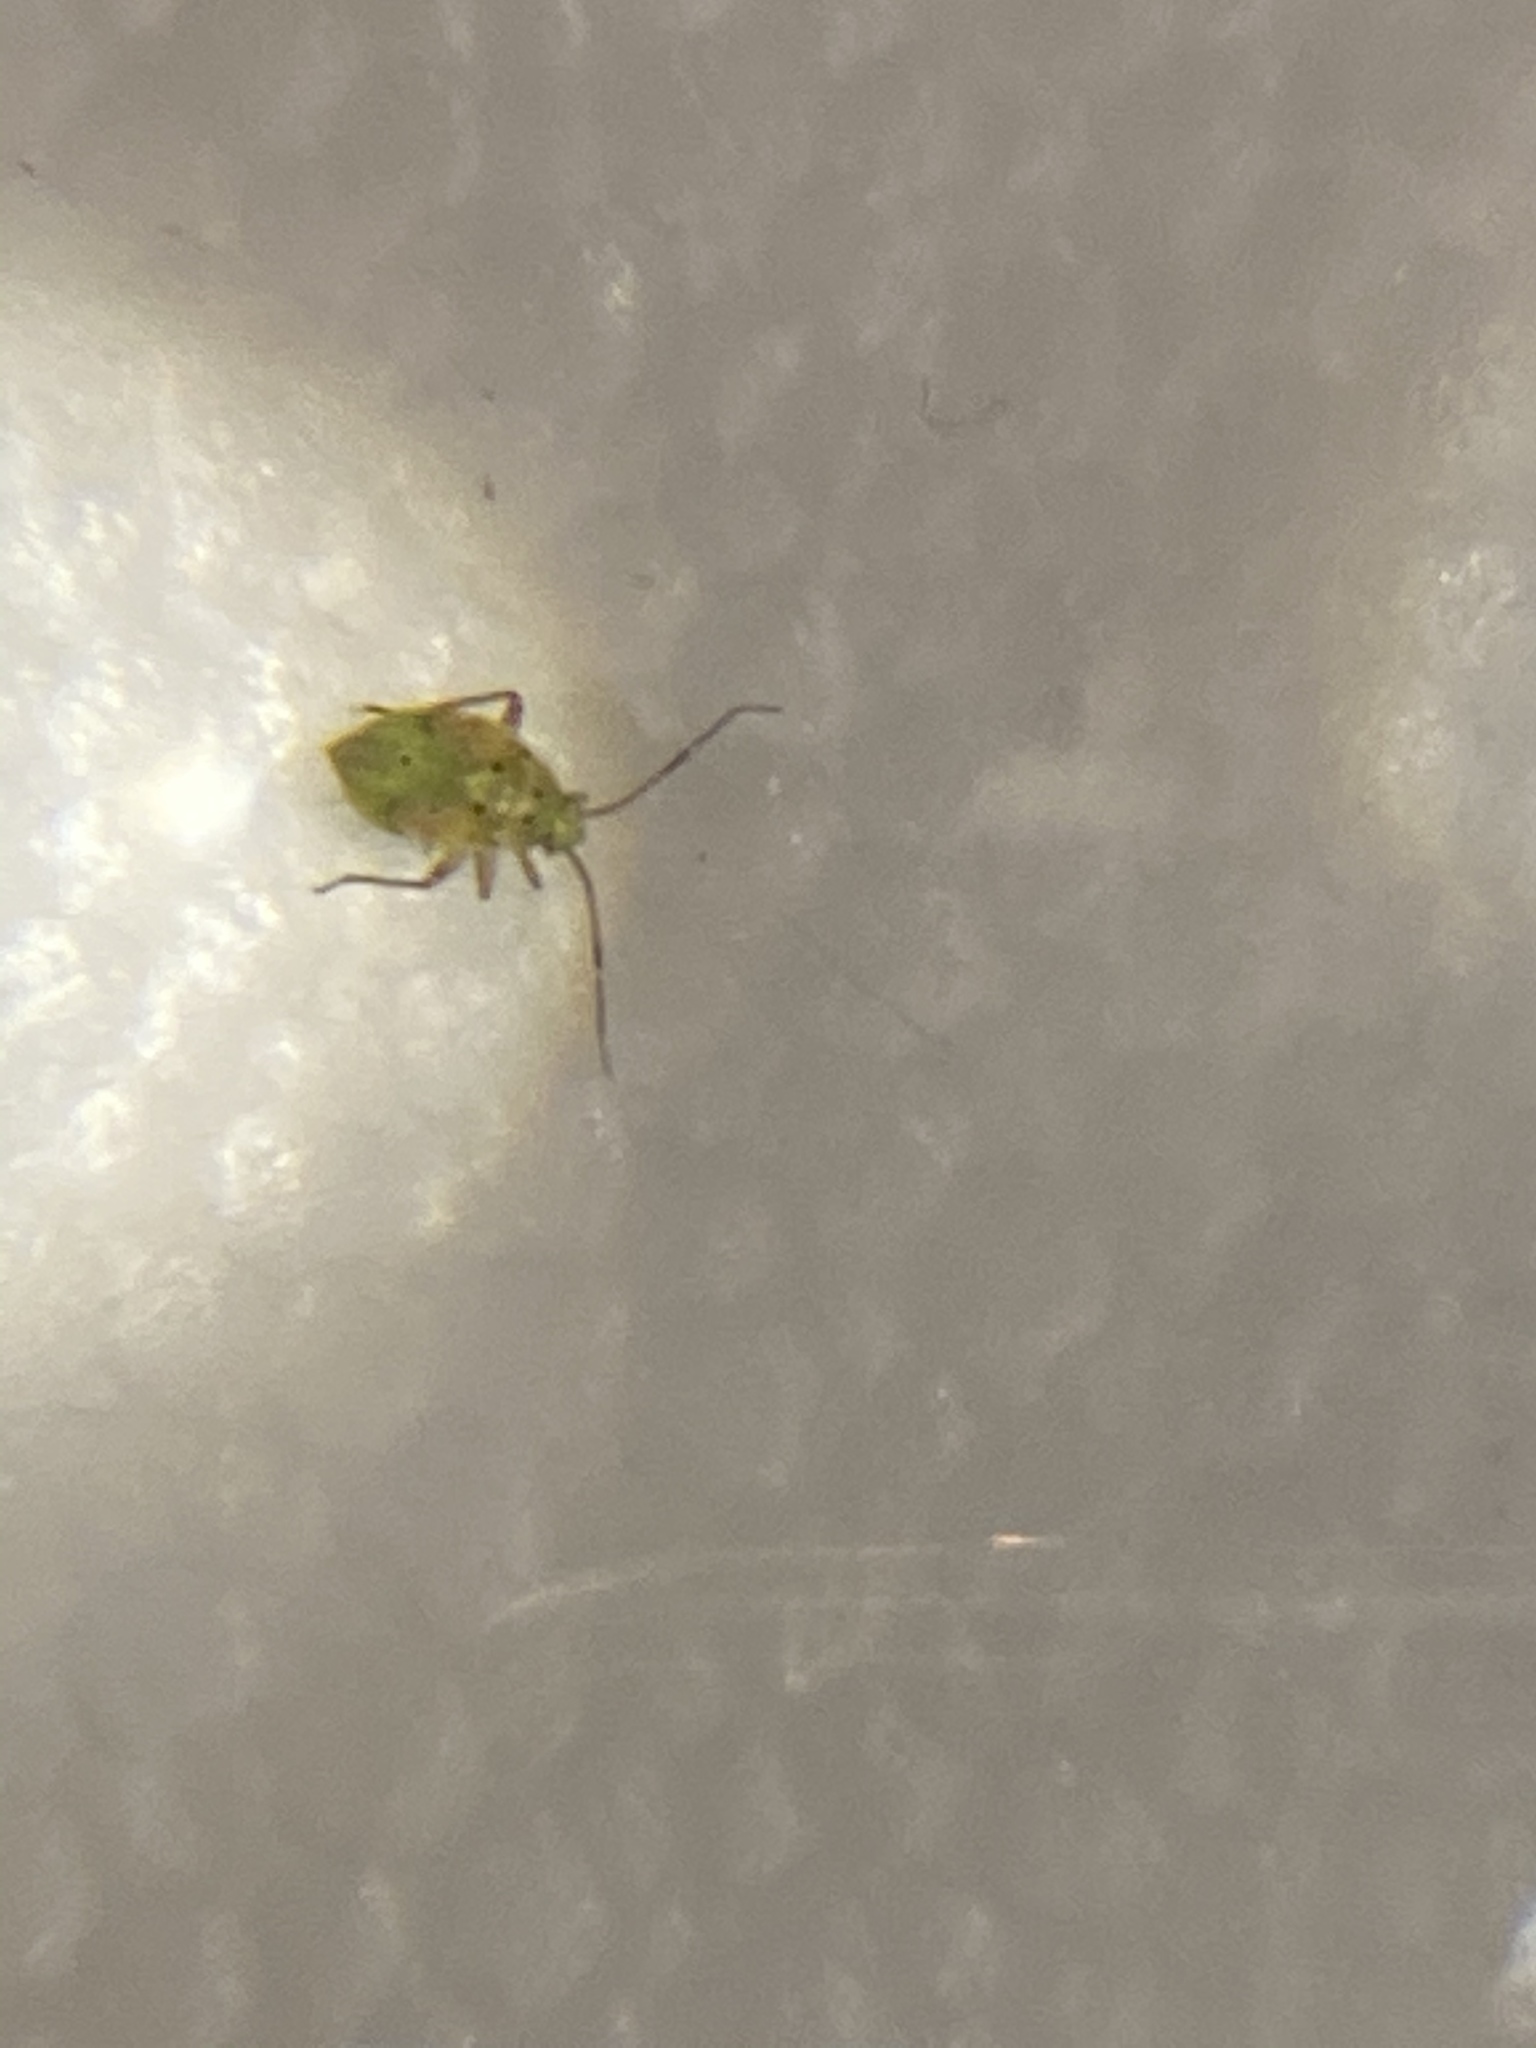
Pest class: lygus_bug